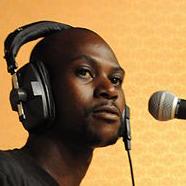
Age: 31